Agriculture in California

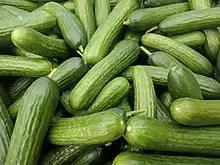
Campbell farmer's market

The 1870s saw the introduction of improved fruit varieties. In 1873, navel orange plants from Brazil were distributed by the U.S. Department of Agriculture. Luther C. Tibbets and Eliza Tibbets successfully cultivated these in Riverside, leading to widespread planting of the sweet, seedless navel orange, which became the backbone of the California citrus industry. The Valencia orange, introduced in 1876, matured in summer and fall, complementing the winter-ripening navel and providing oranges year-round. The Eureka lemon (from Sicily) and Lisbon lemon (from Spain) were introduced in the same period, offering improved varieties and year-round crops. Grapefruit was introduced from Florida in the 1880s. The completion of major railroads (Southern Pacific in 1877, and the Santa Fe in 1885) and the introduction of ventilated boxcars revolutionized distribution, opening national markets and triggering a planting frenzy in southern California. By 1885, the number of citrus trees in California had grown from 90,000 (in 1875) to 2 million, and to 4.5 million by 1901.